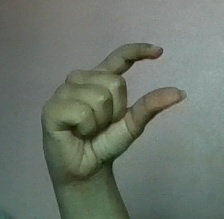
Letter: dal